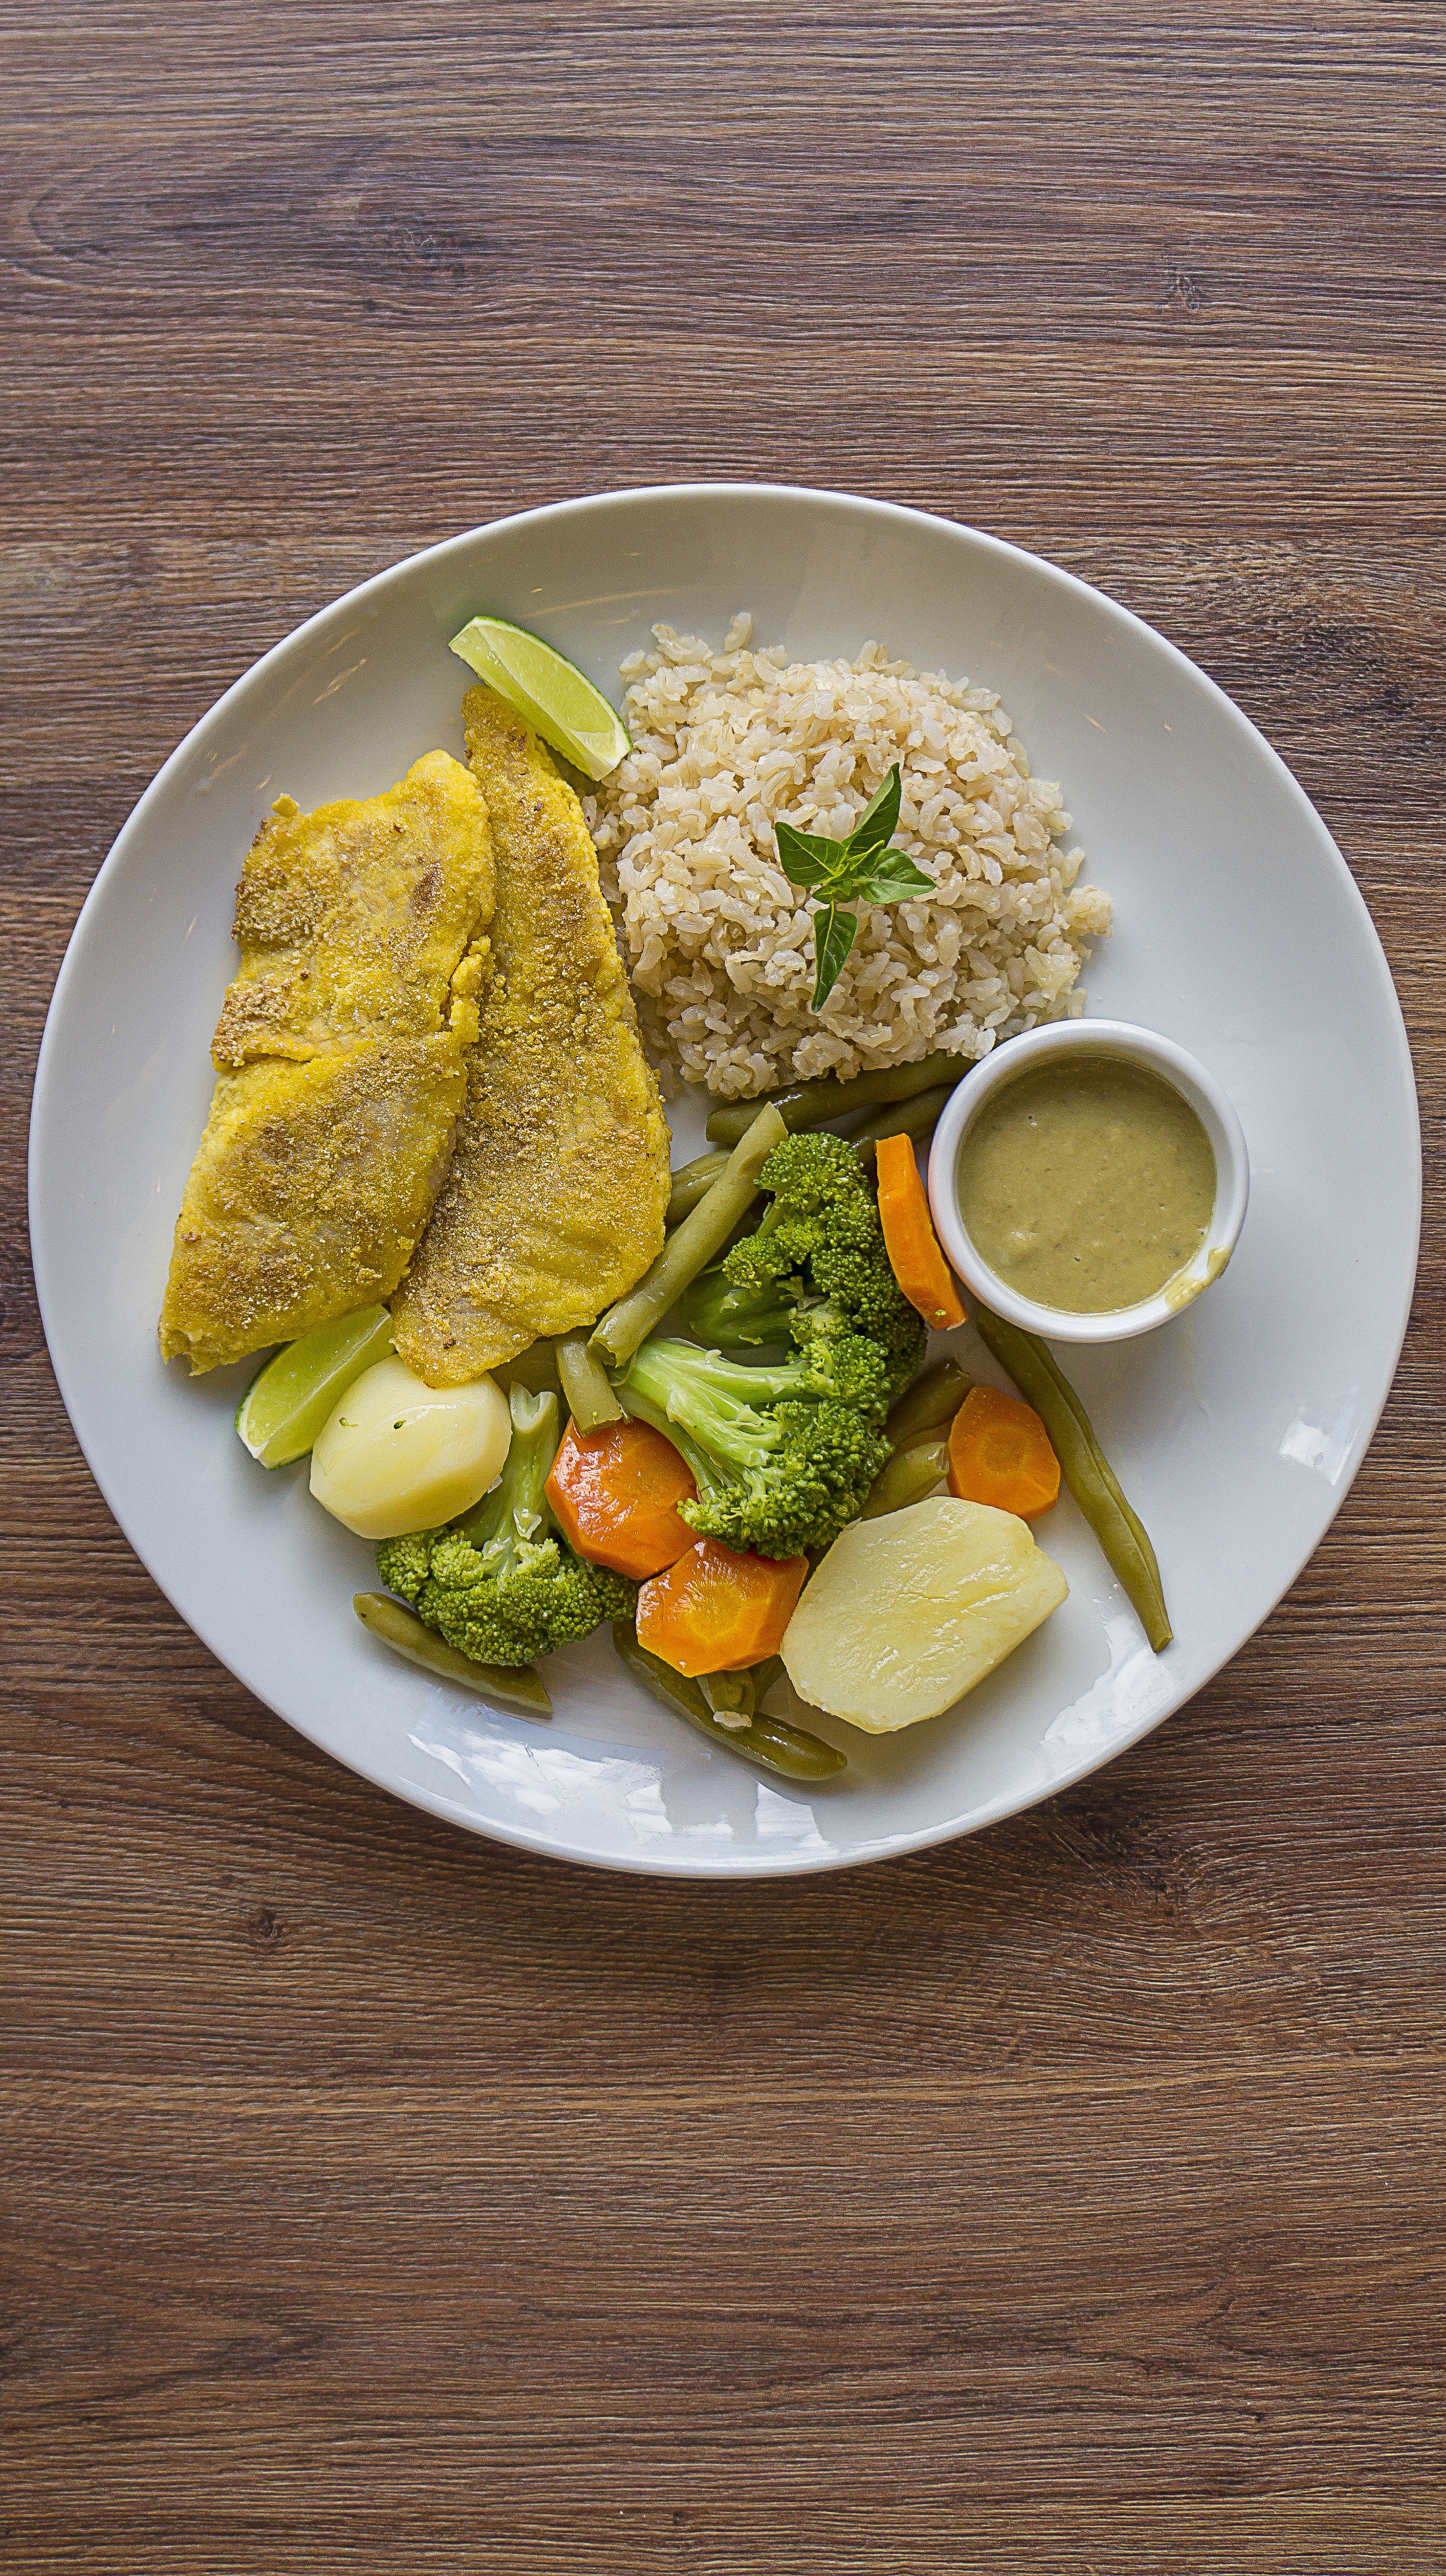
restaurant, dish, meal, food, salad, cooking, produce, vegetable, kitchen, fish, eat, lunch, cuisine, sauce, delicious, rice, broccoli, caper, nutrition, vegetables, dinner, tasty, vegetarian food, healthy food, gastronomy, healthy eating, delight, hunger, integral, breaded, curry, regime, delicia, hotness